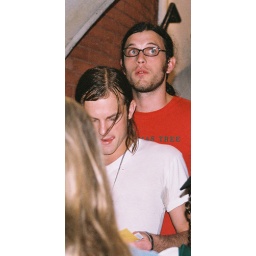
Nathan was lookin' at the glowing bluish sign of the bar beside the Ryman I think.